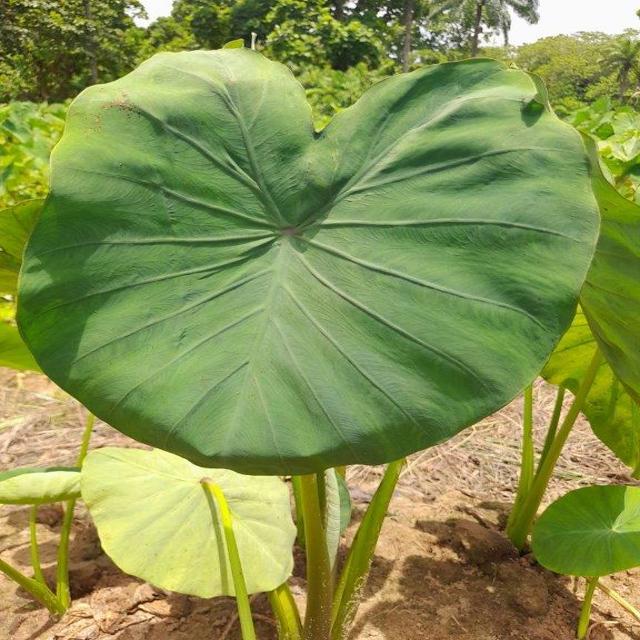
Label: Healthy